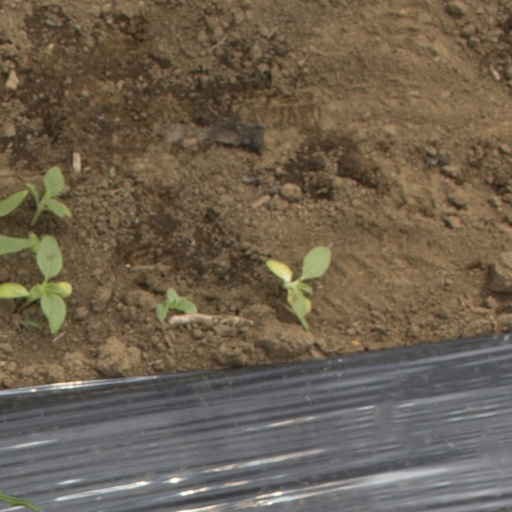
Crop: Jerusalem artichoke